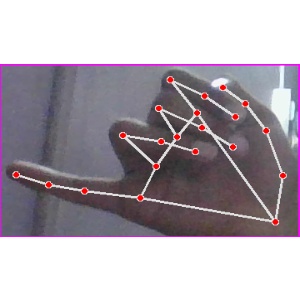
अक्षर: च